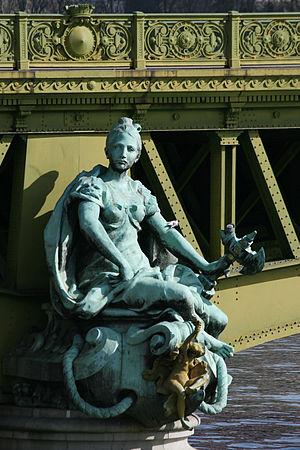
Jean-Antoine Injalbert (french, 1845-1933): La Ville de Paris, 1897, statue monumentale en bronze, Paris, Pont Mirabeau.
Le pont Mirabeau est un pont de Paris construit de 1893 à 1896. Il a été classé monument historique le 29 avril 1975.